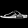
Label: Sandal